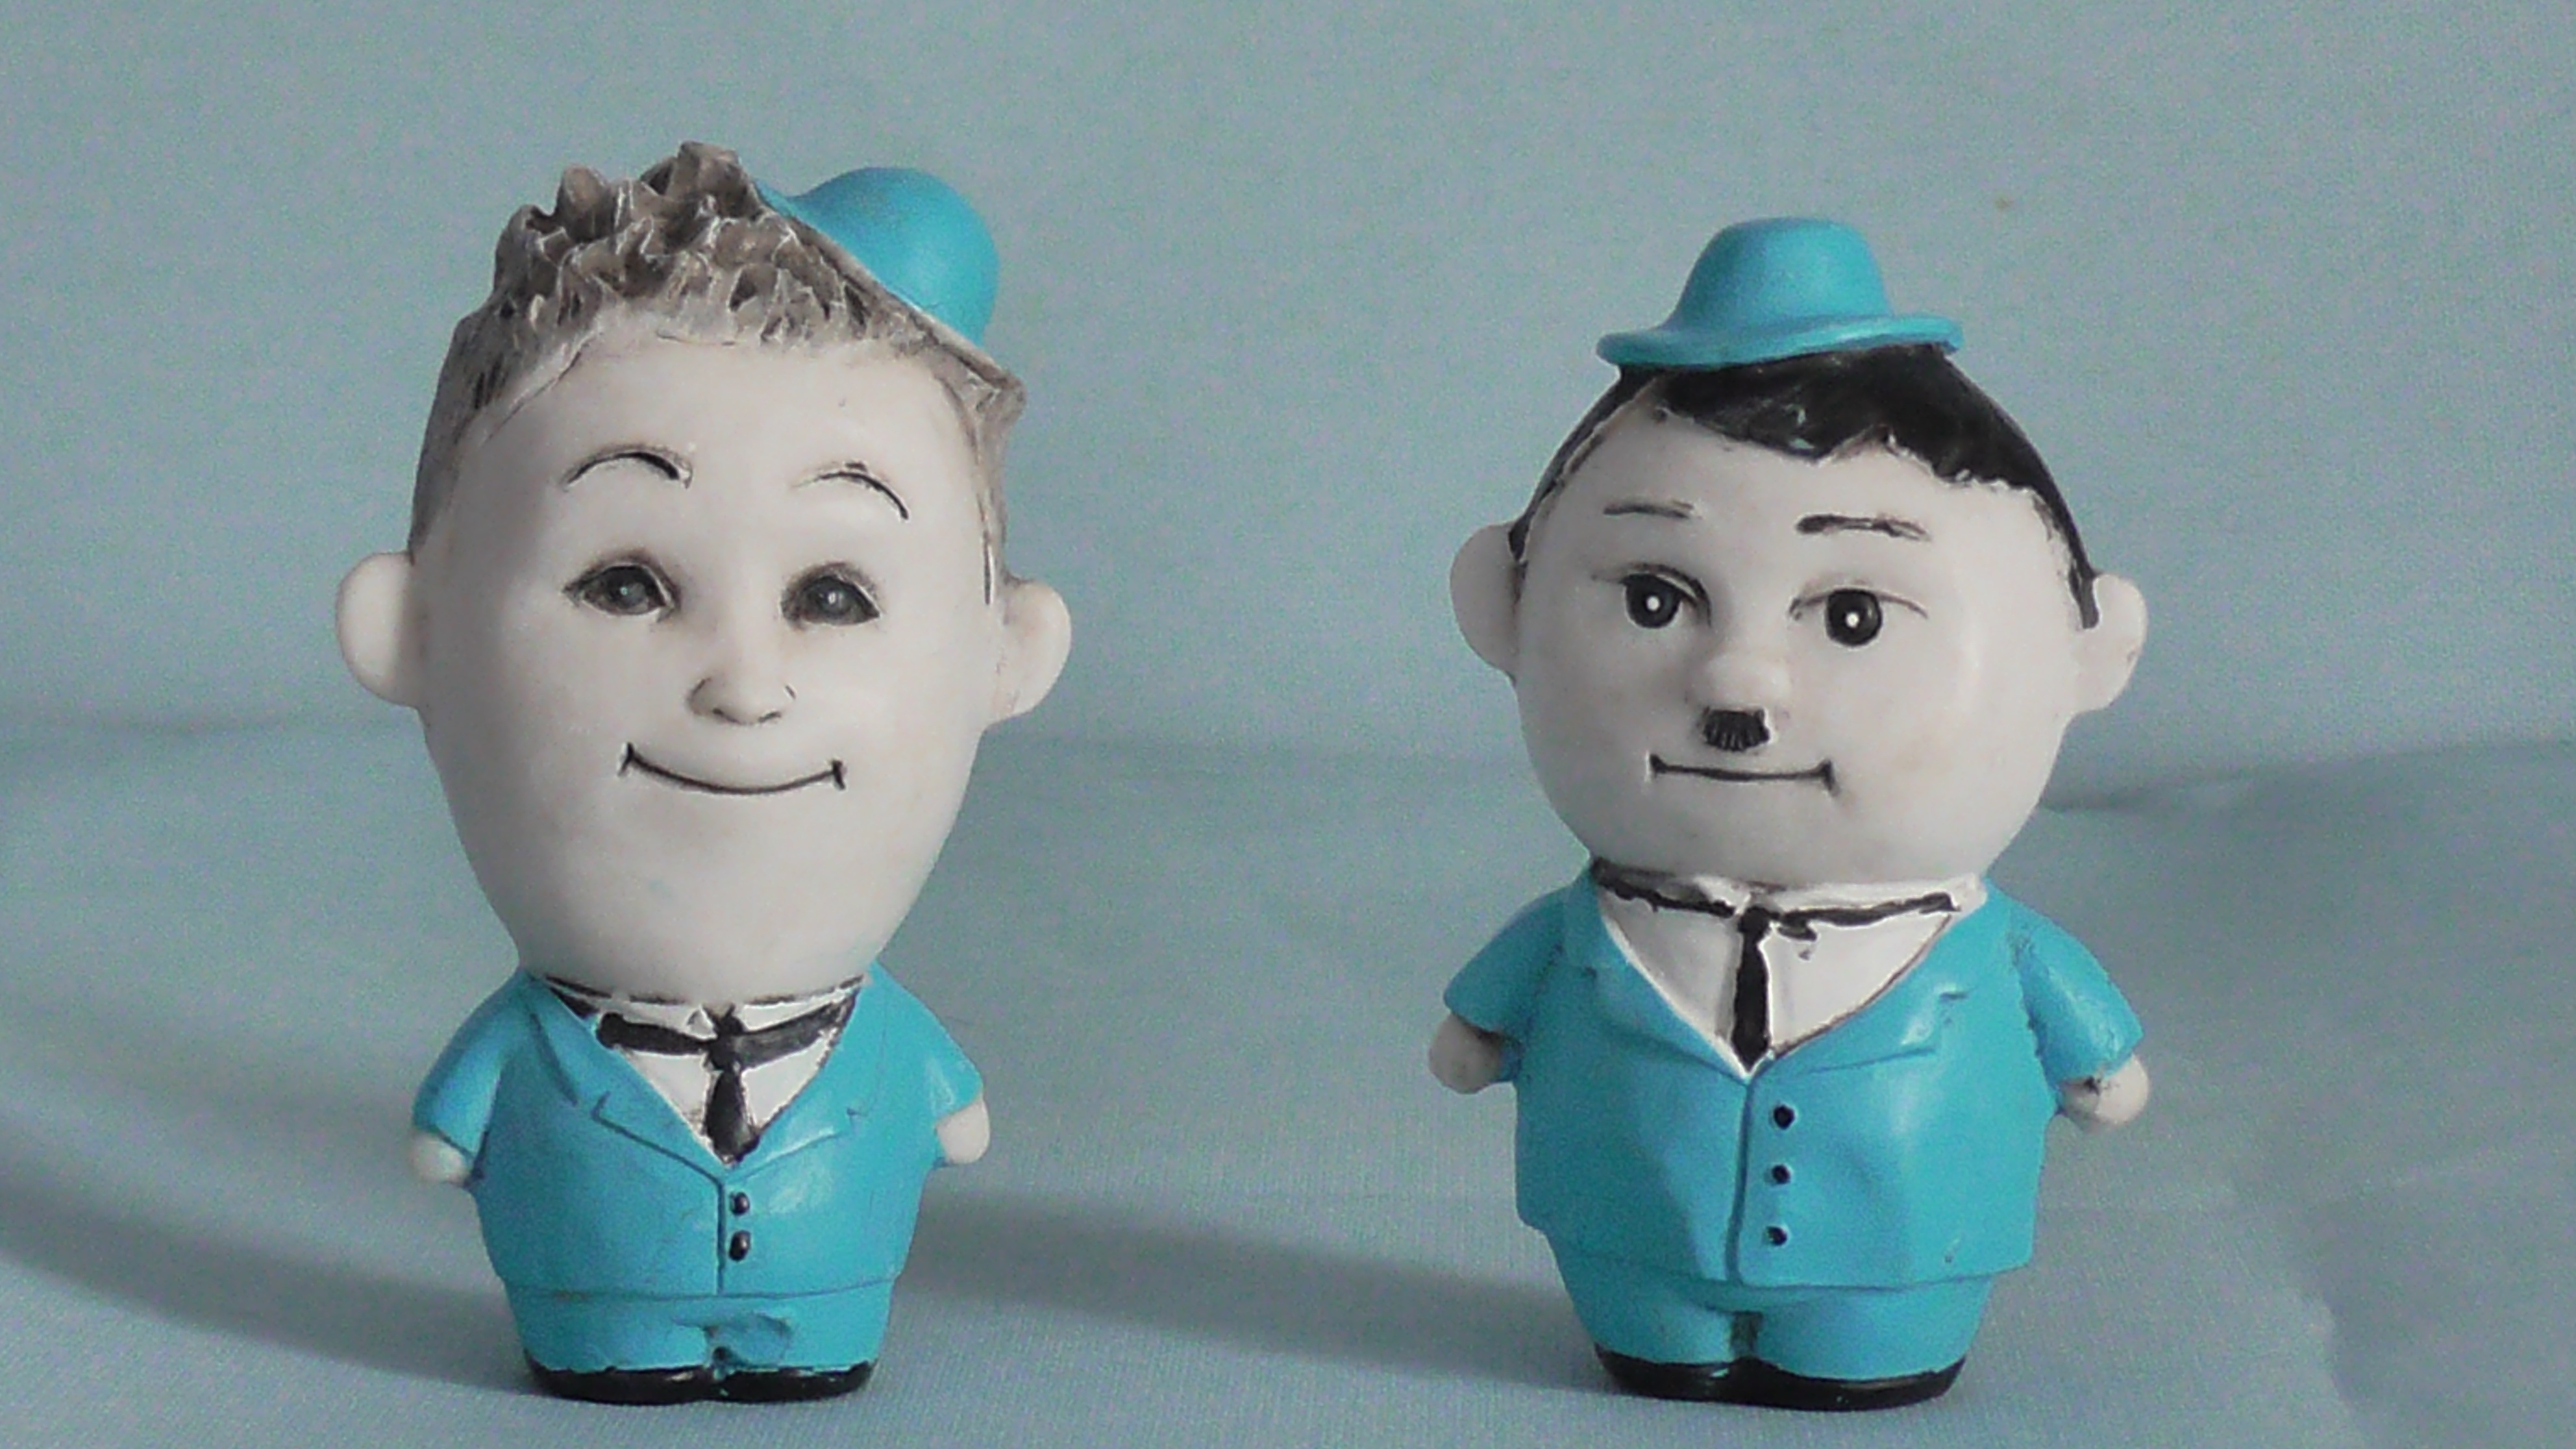
green, blue, toy, art, head, figurine, stan laurel, oliver hardy, thick and stupid, laurel and hardy, comedians